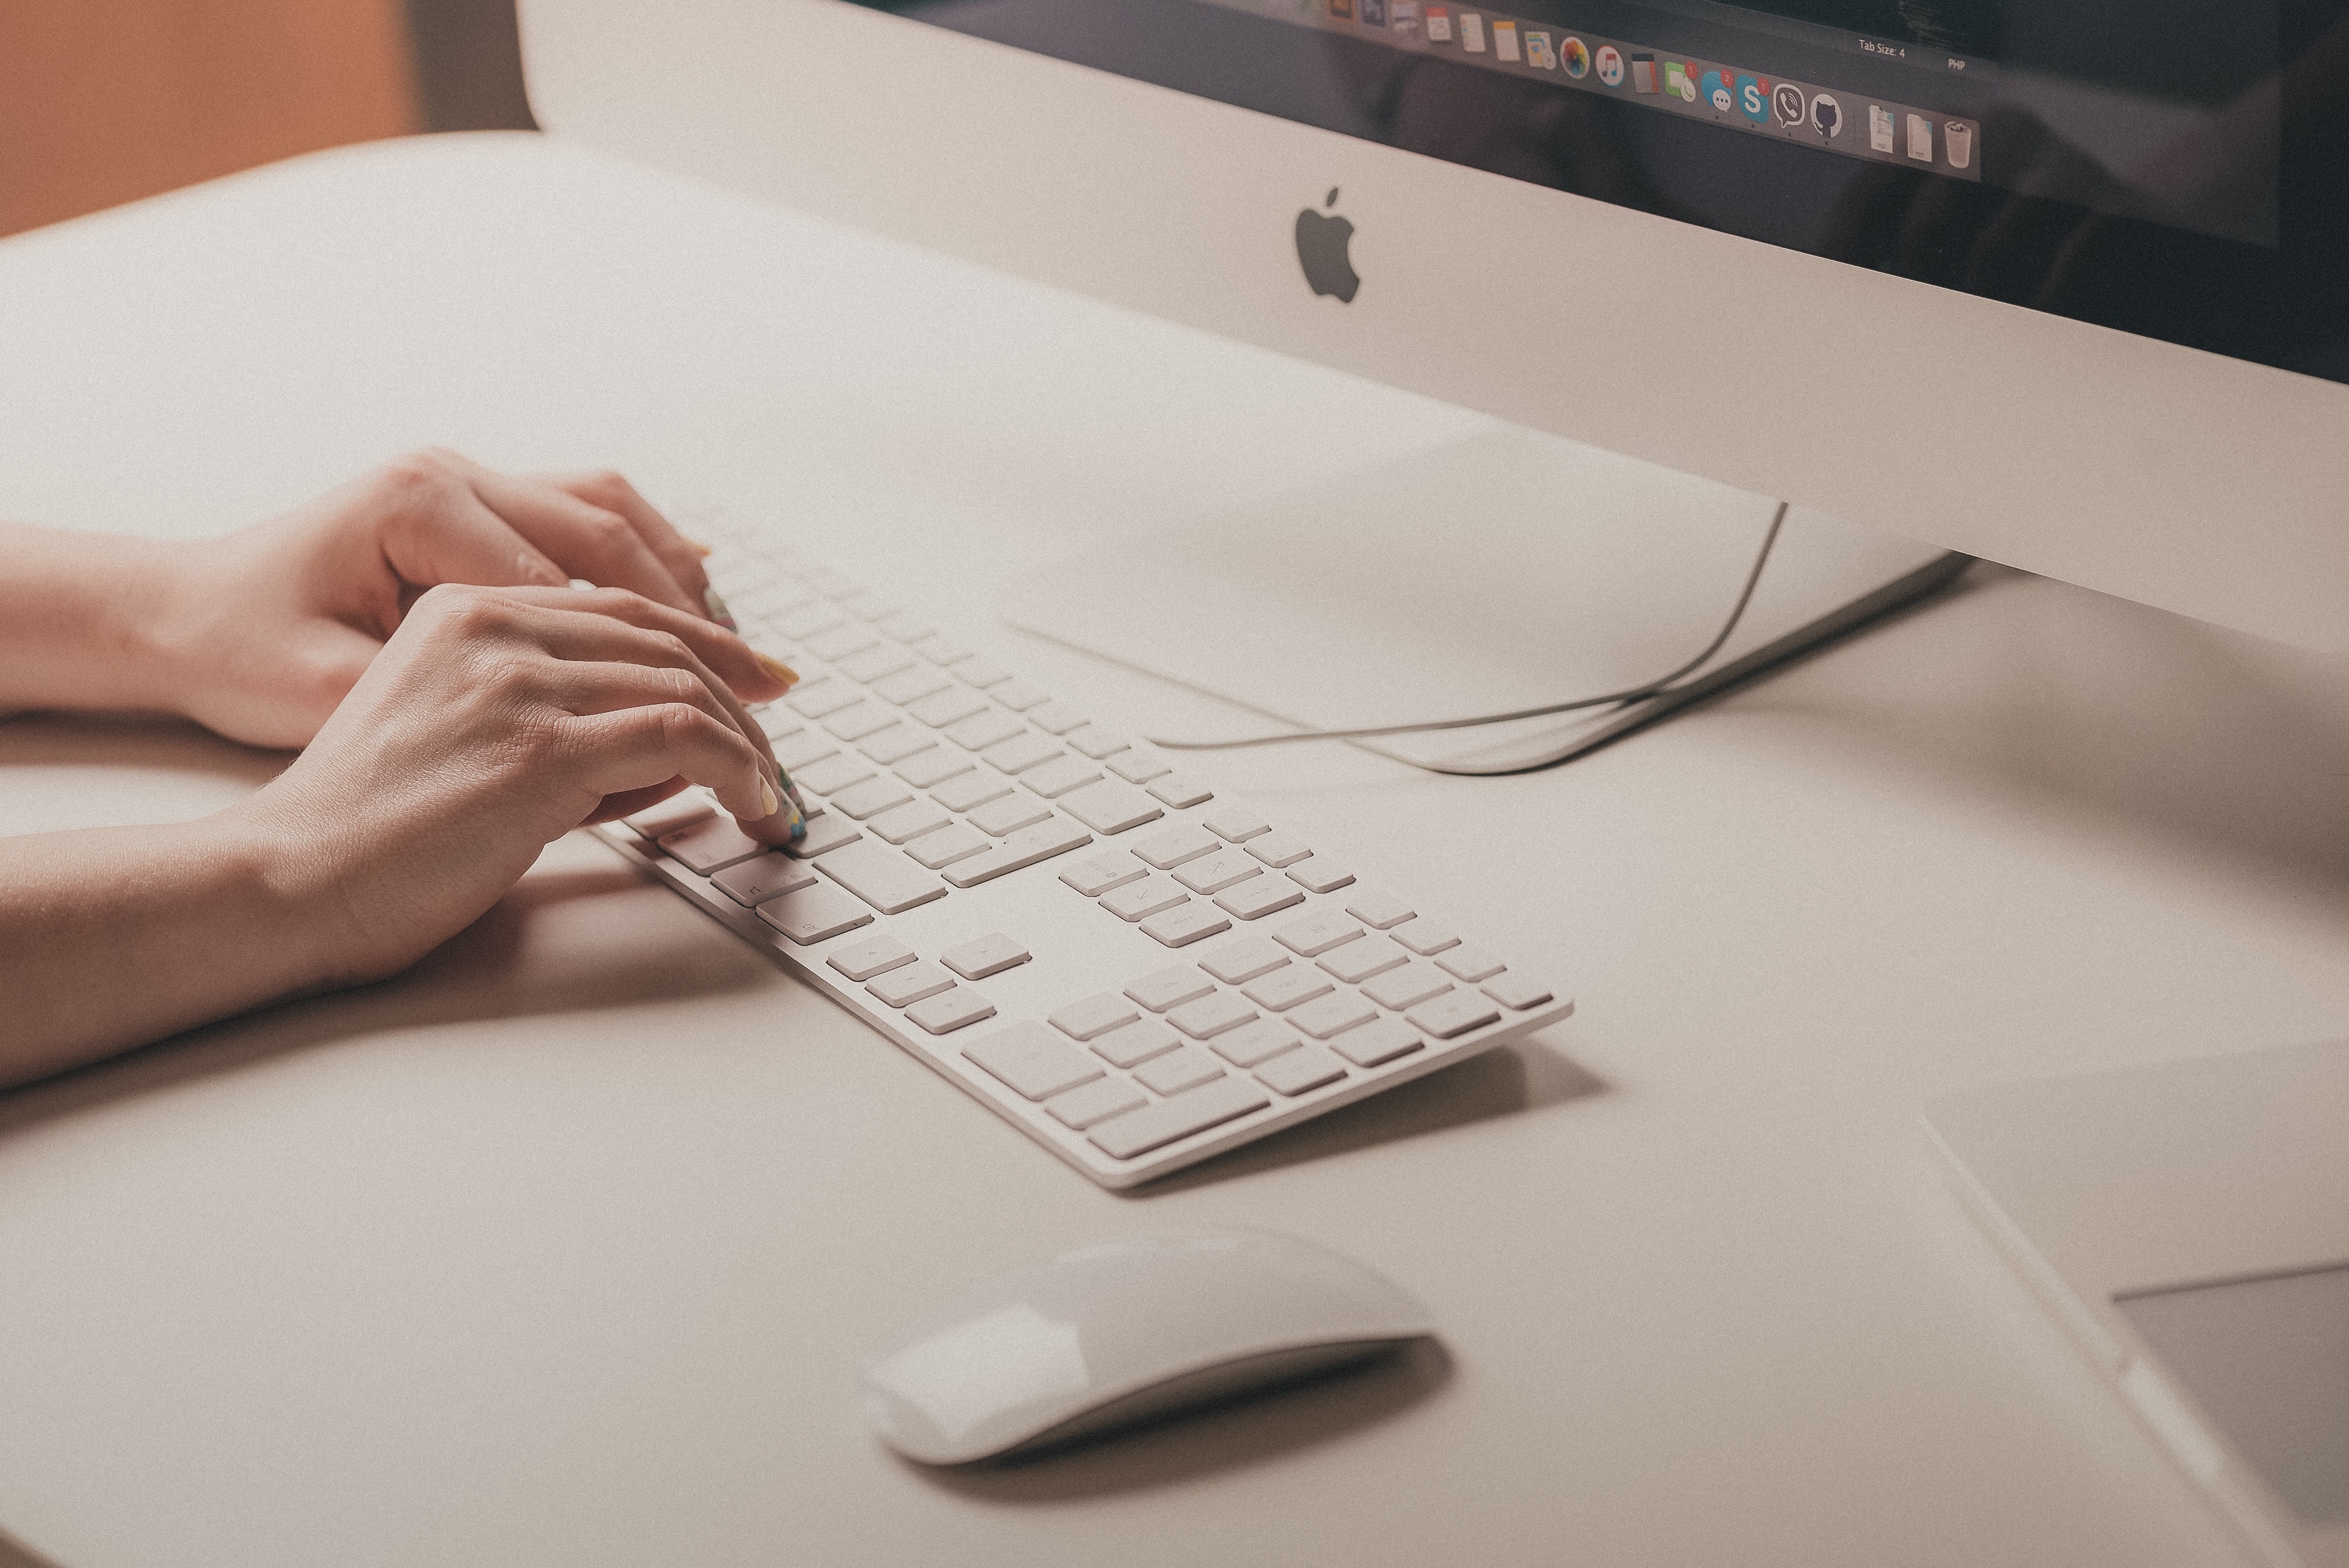
computer, mac, writing, work, hand, apple, keyboard, white, brand, art, drawing, design, calligraphy, document, shape